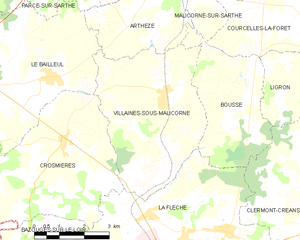
Carte des communes françaises